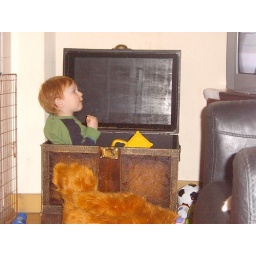
Ross watching television in the box